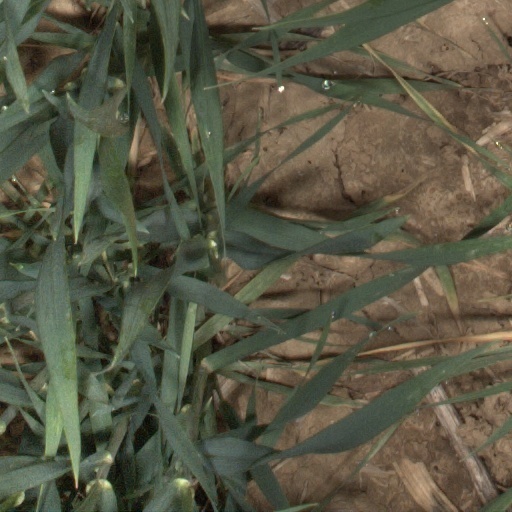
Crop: wheat